Bill Dalkin

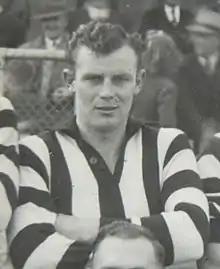
Dalkin during his Collingwood career

Bill Dalkin (15 November 1921 – 27 November 1988) was an Australian rules footballer who played with Collingwood and Hawthorn in the Victorian Football League (VFL).